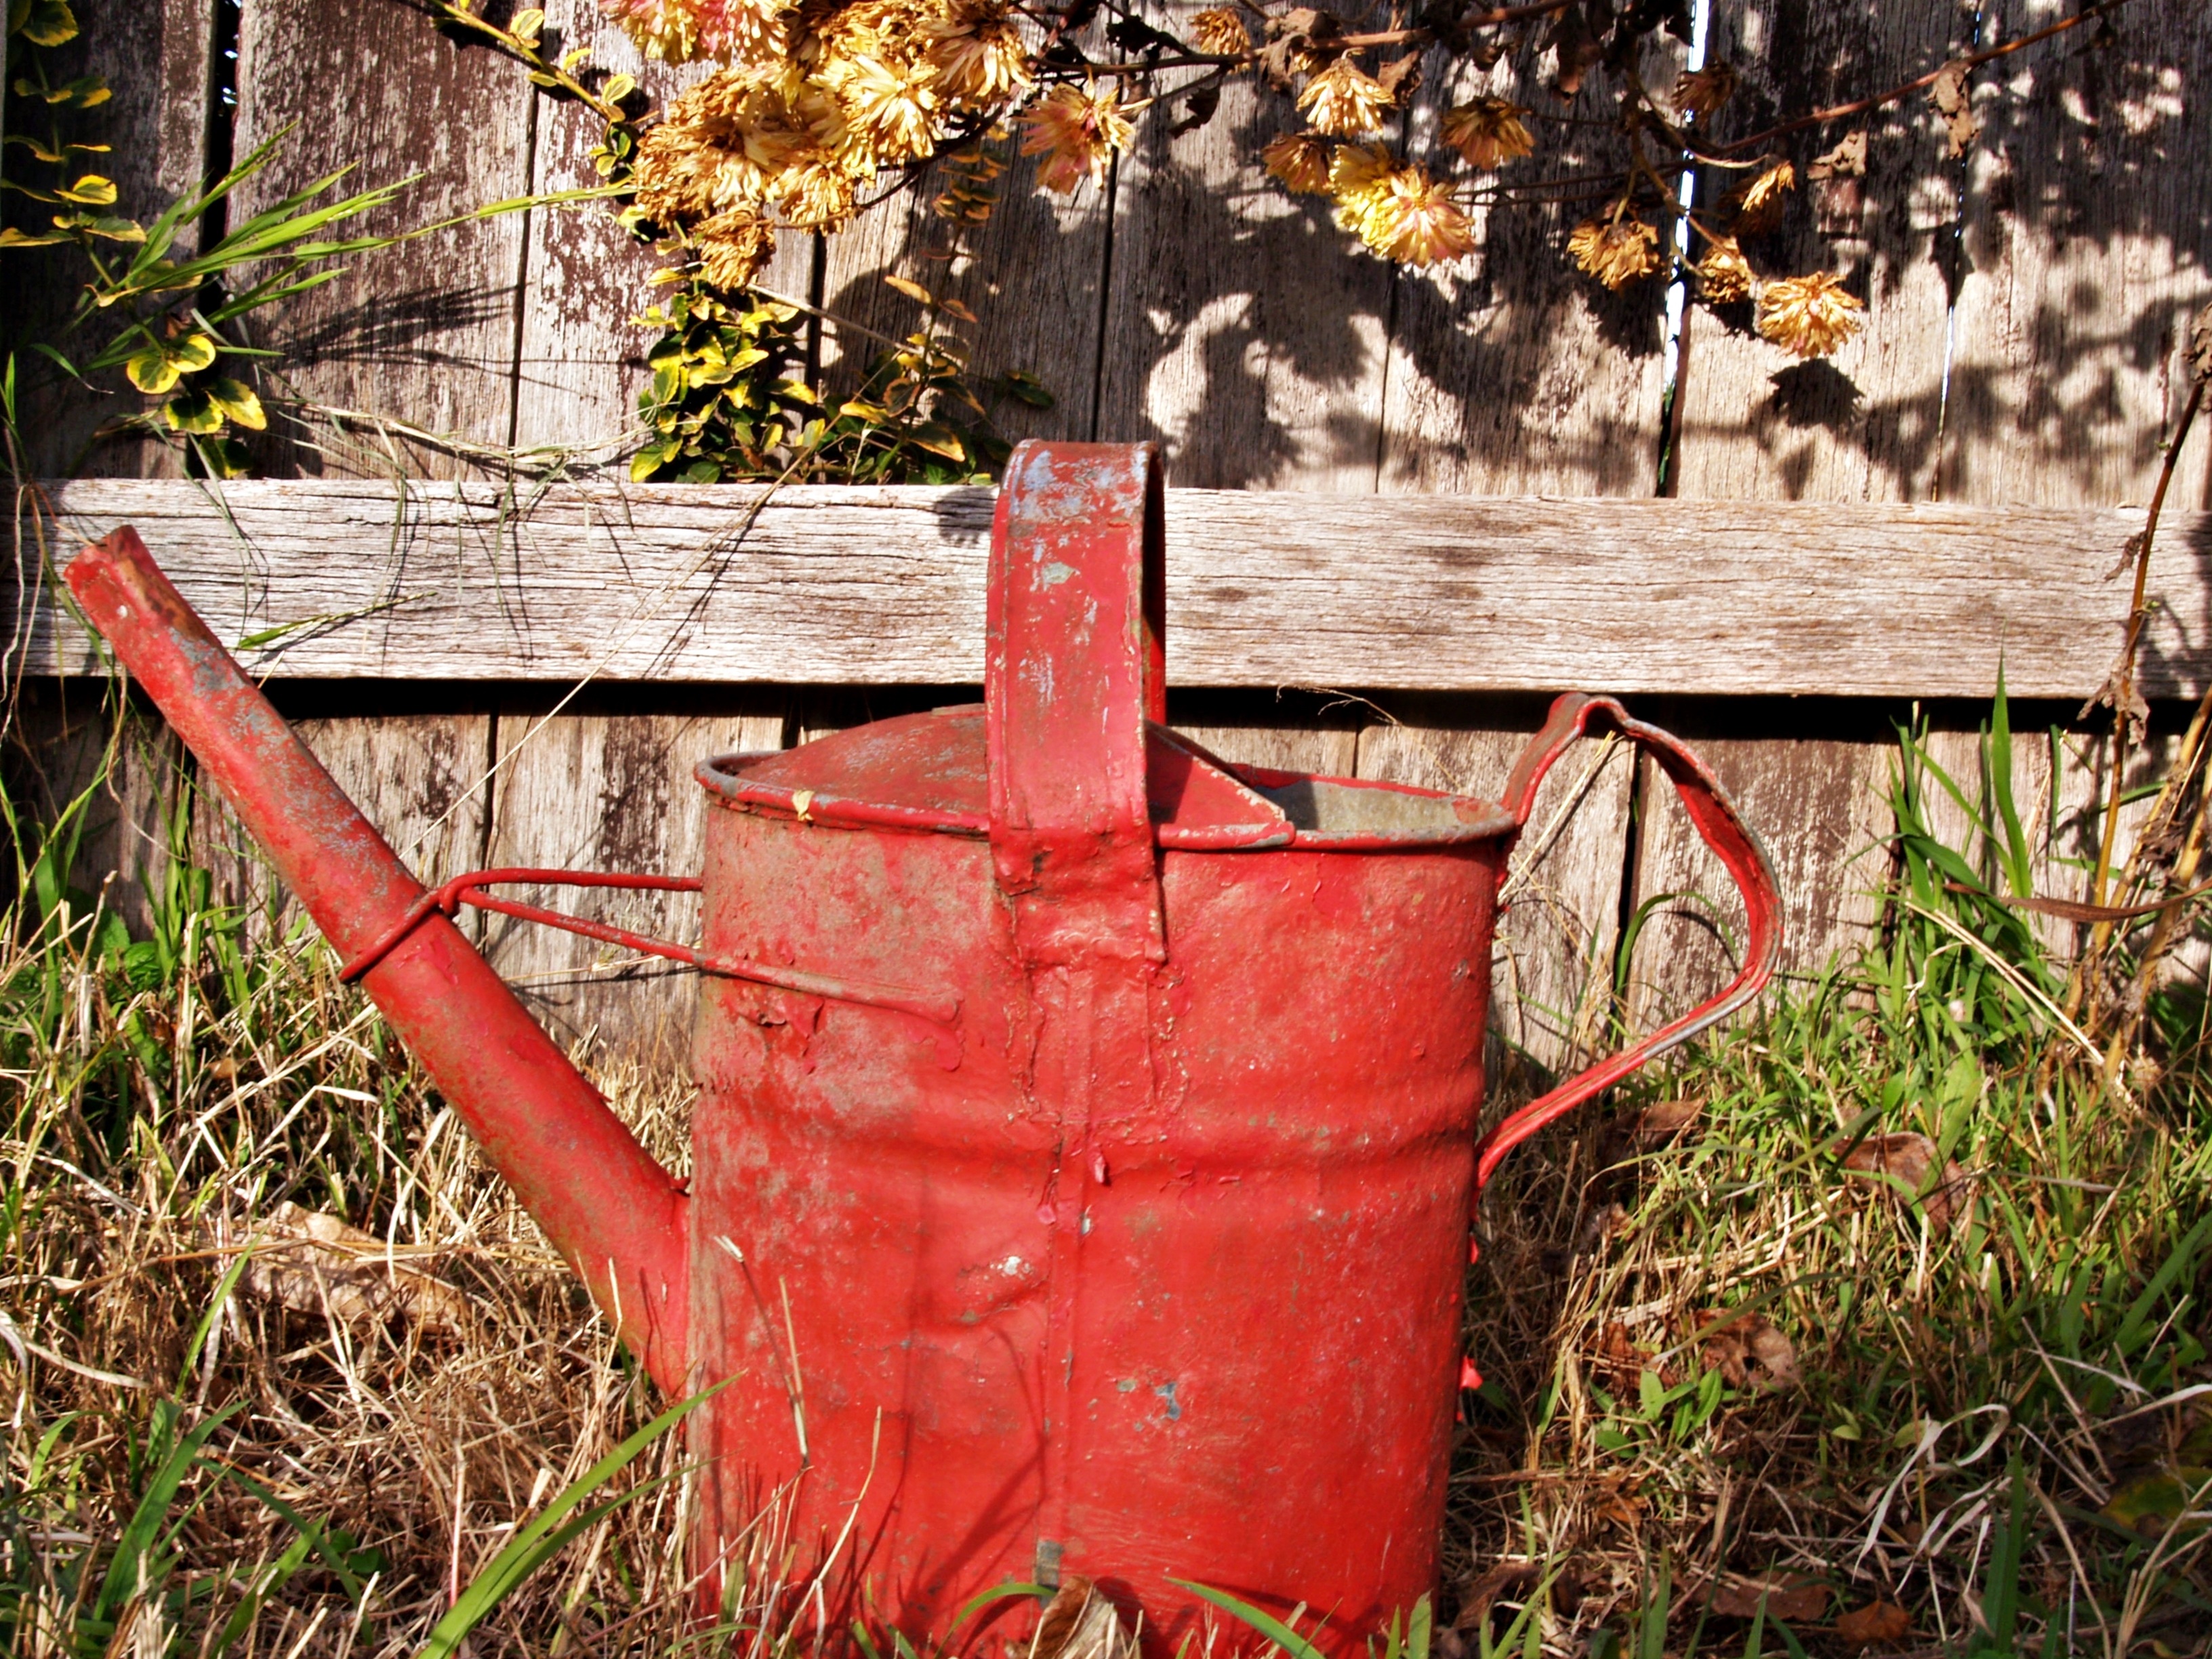
tree, leaf, flower, old, rustic, decoration, spring, red, autumn, abandoned, garden, decor, season, art, can, neglected, rusty, weeds, watering, watering can, paling fence, dead flowers